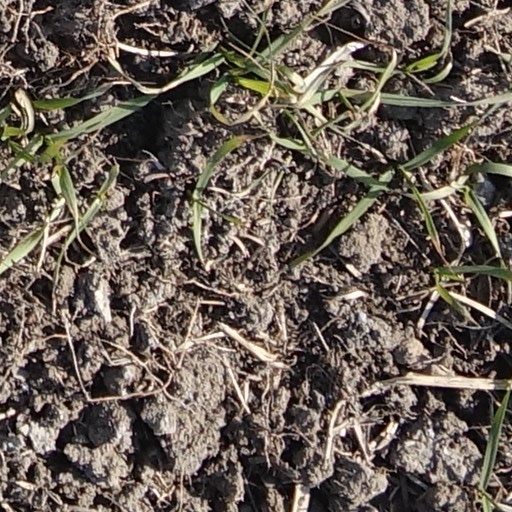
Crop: wheat